Levett

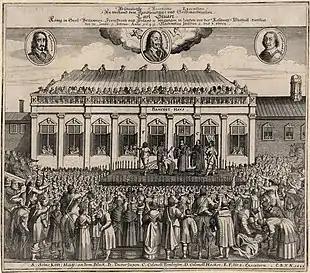
The execution of King Charles I of England, to which he was accompanied on the scaffold by courtier William Levett, Esq.

A notable individual of the name was the unschooled Yorkshireman who, having worked as a Parisian waiter, then trained as an apothecary. Robert Levet returned to England, where he treated denizens of London's seedier neighbourhoods. Having married an apparent grifter and prostitute, Levet was taken in by the poet Samuel Johnson. While Samuel Johnson adopted one Levet as boarder, he was apologizing to another better-placed Levett who held the mortgage on Johnson's mother's home in Lichfield.